Marvin Bagley III

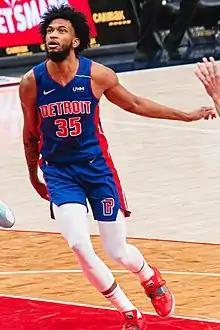
Bagley with the Pistons in 2022

On February 10, 2022, Bagley was traded to the Detroit Pistons as part of a four-team trade that sent Donte DiVincenzo, Josh Jackson, and Trey Lyles to the Kings. On February 14, Bagley made his Pistons debut, recording 10 points, eight rebounds and one assist in a 103–94 loss to the Washington Wizards.